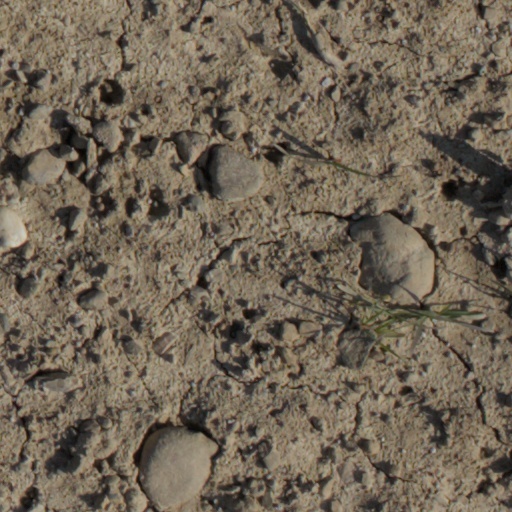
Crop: wheat